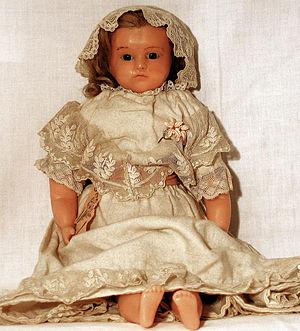
Une poupée est une représentation stylisée d'un humain, souvent un bébé, un enfant ou une femme adulte, destinée à l'amusement des enfants ou en décoration. Elle est habituellement réalisée en matière plastique depuis environ un demi-siècle et le plus souvent proposée vêtue.